Horace White

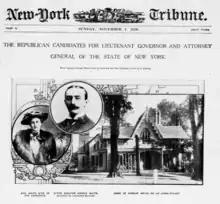
Supplement from New-York Tribune from November 1, 1908, introducing readers to Horace White, then-candidate for Lieutenant Governor of New York.

He was a member of the New York State Senate (36th D. and 38th D.) from 1896 to 1906 and from 1907 to 1908 sitting in the 119th, 120th, 121st, 122nd, 123rd, 124th, 125th, 126th, 127th, 128th, 129th, 130th and 131st New York State Legislatures; and participated in the drawing of the consolidation charter of the City of New York.